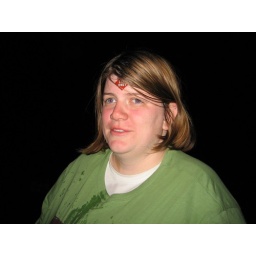
her forehead has an 'exit only' temporary tattoo, and she has water and 151 all over her shirt from fire-breathing.